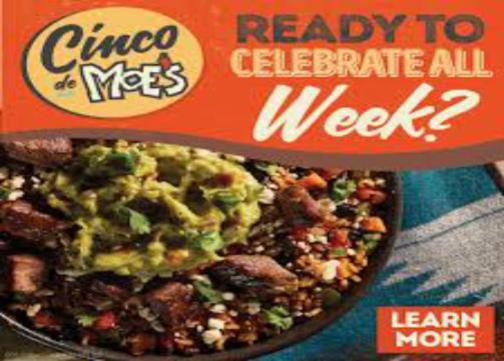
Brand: moe's southwest grill
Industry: Food